Anthony N. Michel

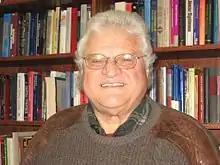
Anthony N. Michel, 2012

Anthony N. Michel grew up in Romania as a member of the Banat Swabian ethnic minority. Prior to emigrating to the United States in 1952, he lived for five years in a displaced persons camp in Austria.